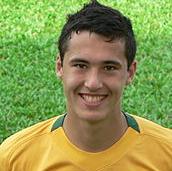
Age: 17